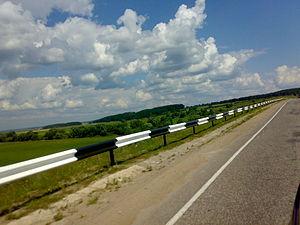
La prévention routière, ou sécurité routière, est l'ensemble des mesures mises en place pour empêcher les usagers de la route d'être tués ou gravement blessés dans les accidents de la route, ou en atténuer les conséquences. Les usagers de la route sont les piétons, les cyclistes, les automobilistes et leurs passagers, les chauffeurs de poids-lourd, et les passagers des transports publics routiers, etc. Il s'agit d'un enjeux sociétal majeur.